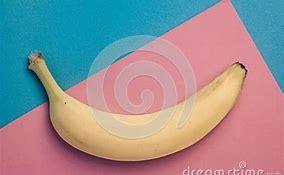
Label: banana